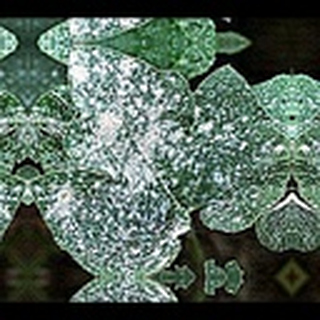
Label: cotton_powdery_mildew